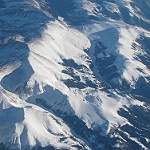
Scene: Outdoor